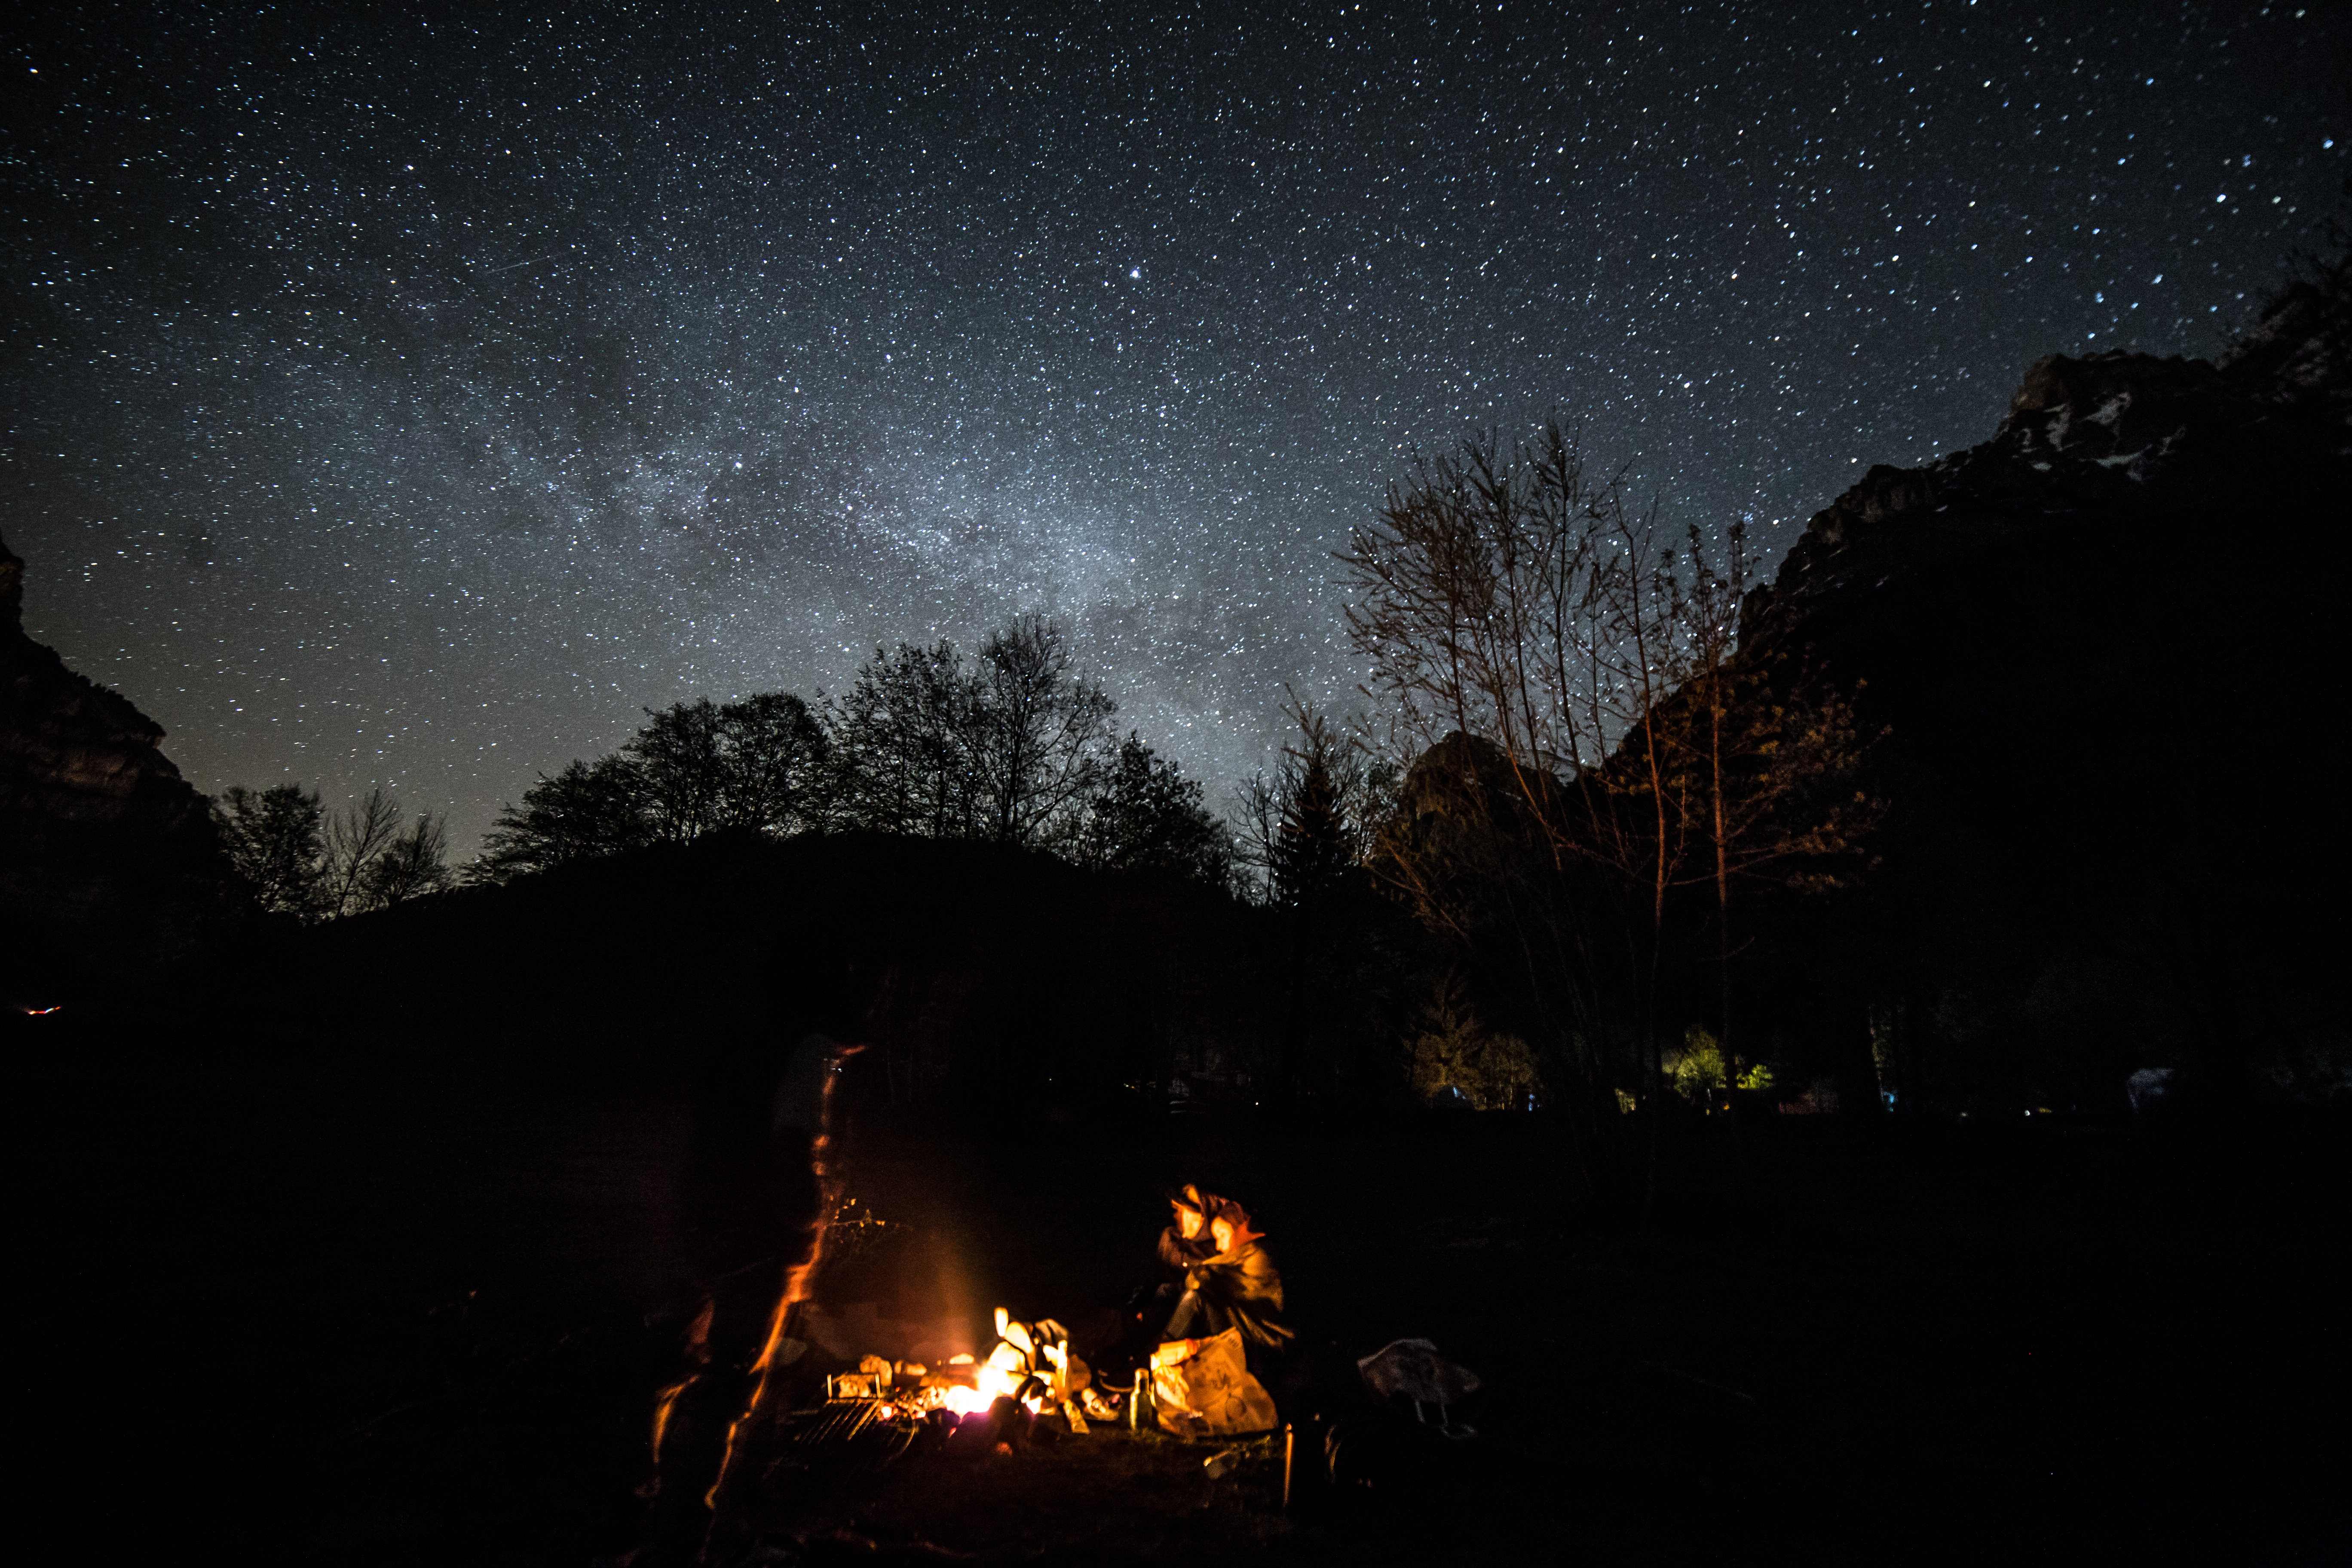
creative, light, night, photography, star, love, evening, fire, darkness, moonlight, free, design, stars, commons, royaltyfree, jacober, glarnerland, sternen, sternenfotografie, liebe, midnight, himmel, sternenhimmel, astronomical object